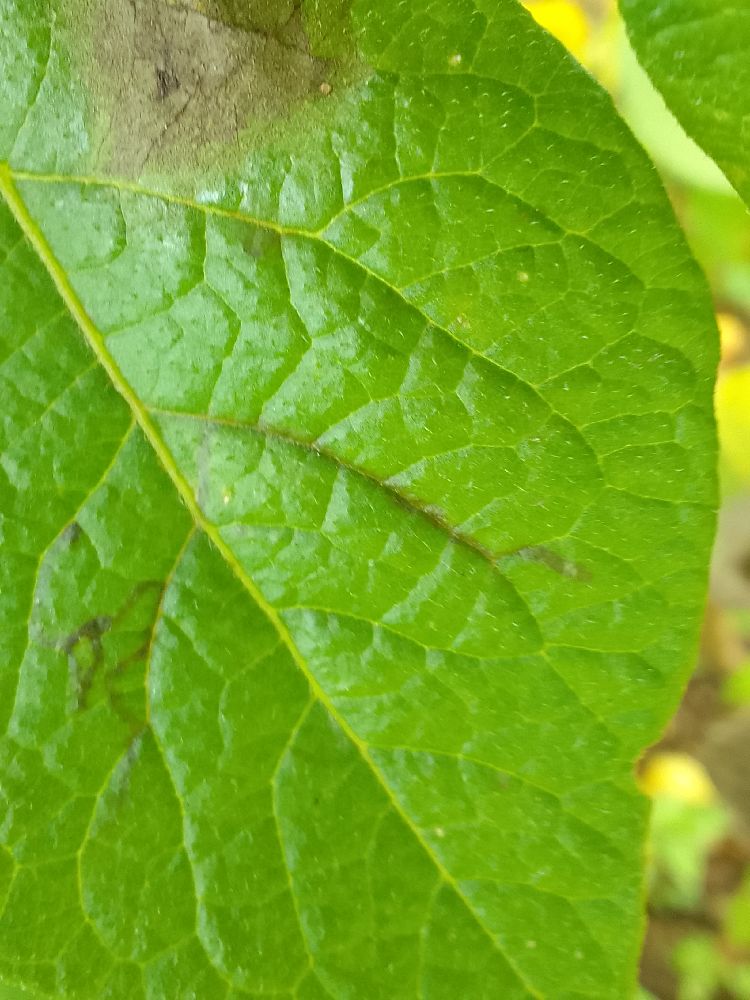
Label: Late blight